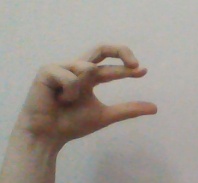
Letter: thal